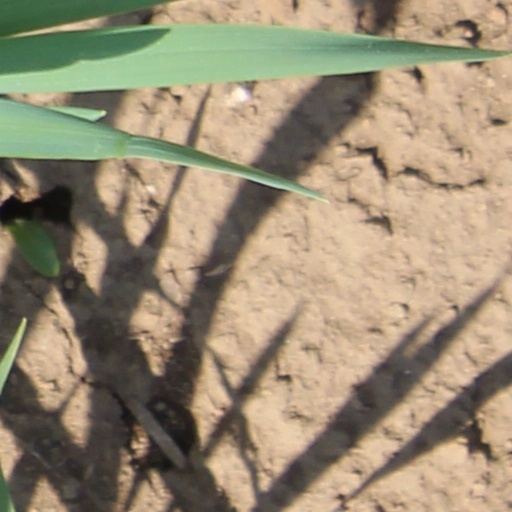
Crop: wheat